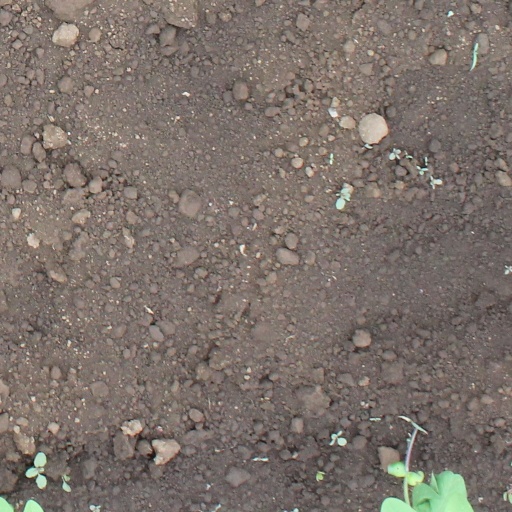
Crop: soybean